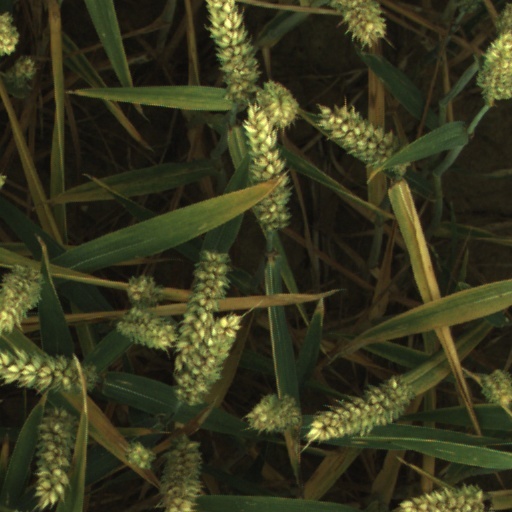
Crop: wheat